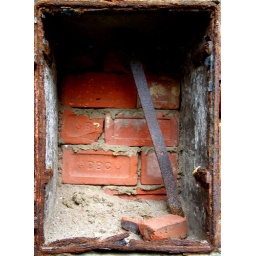
This was in a wall at the castle in Portsmouth. Not sure what it used to be.